Arsène Wenger

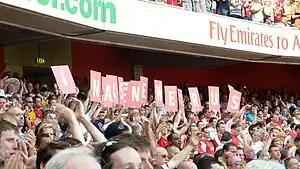
Arsenal supporters hold up cards that spell out "In Arsène we trust"

Arsenal financed moves for Granit Xhaka and Shkodran Mustafi in mid-2016 for a combined £65 million, rendering the pair one of Arsenal's most expensive ever signings, as Wenger hoped to guide the club to their first league title win in over thirteen years the following season. Although Arsenal began strongly in the league, losing only once until December, back-to-back defeats to Everton and Manchester City resulted in Arsenal losing their stronghold on the league. Wenger also served a four-match touchline ban and had to pay a £25,000 fine after pushing referee Anthony Taylor during a win at home against Burnley. Further defeats to Chelsea and Liverpool all but rendered Arsenal out of the title race, and left qualification to the Champions League threatened by March. On 30 April, Arsenal lost to main rivals Tottenham which had confirmed the latter had finished above them in the Premier League for the first time since the 1994–95 FA Premier League season. The following month also saw them fail to finish in the top four since the 1996–97 FA Premier League season. On 27 May, Wenger became the most successful manager in the history of the FA Cup as Arsenal beat Premier League winners Chelsea 2–1 at Wembley through goals from Alexis Sánchez and Aaron Ramsey. The victory represented a further record for Wenger, as Arsenal too, became the most successful club in the competition's history as they won the competition for the 13th time. Four days following the win, Wenger signed a contract extension until 2019.